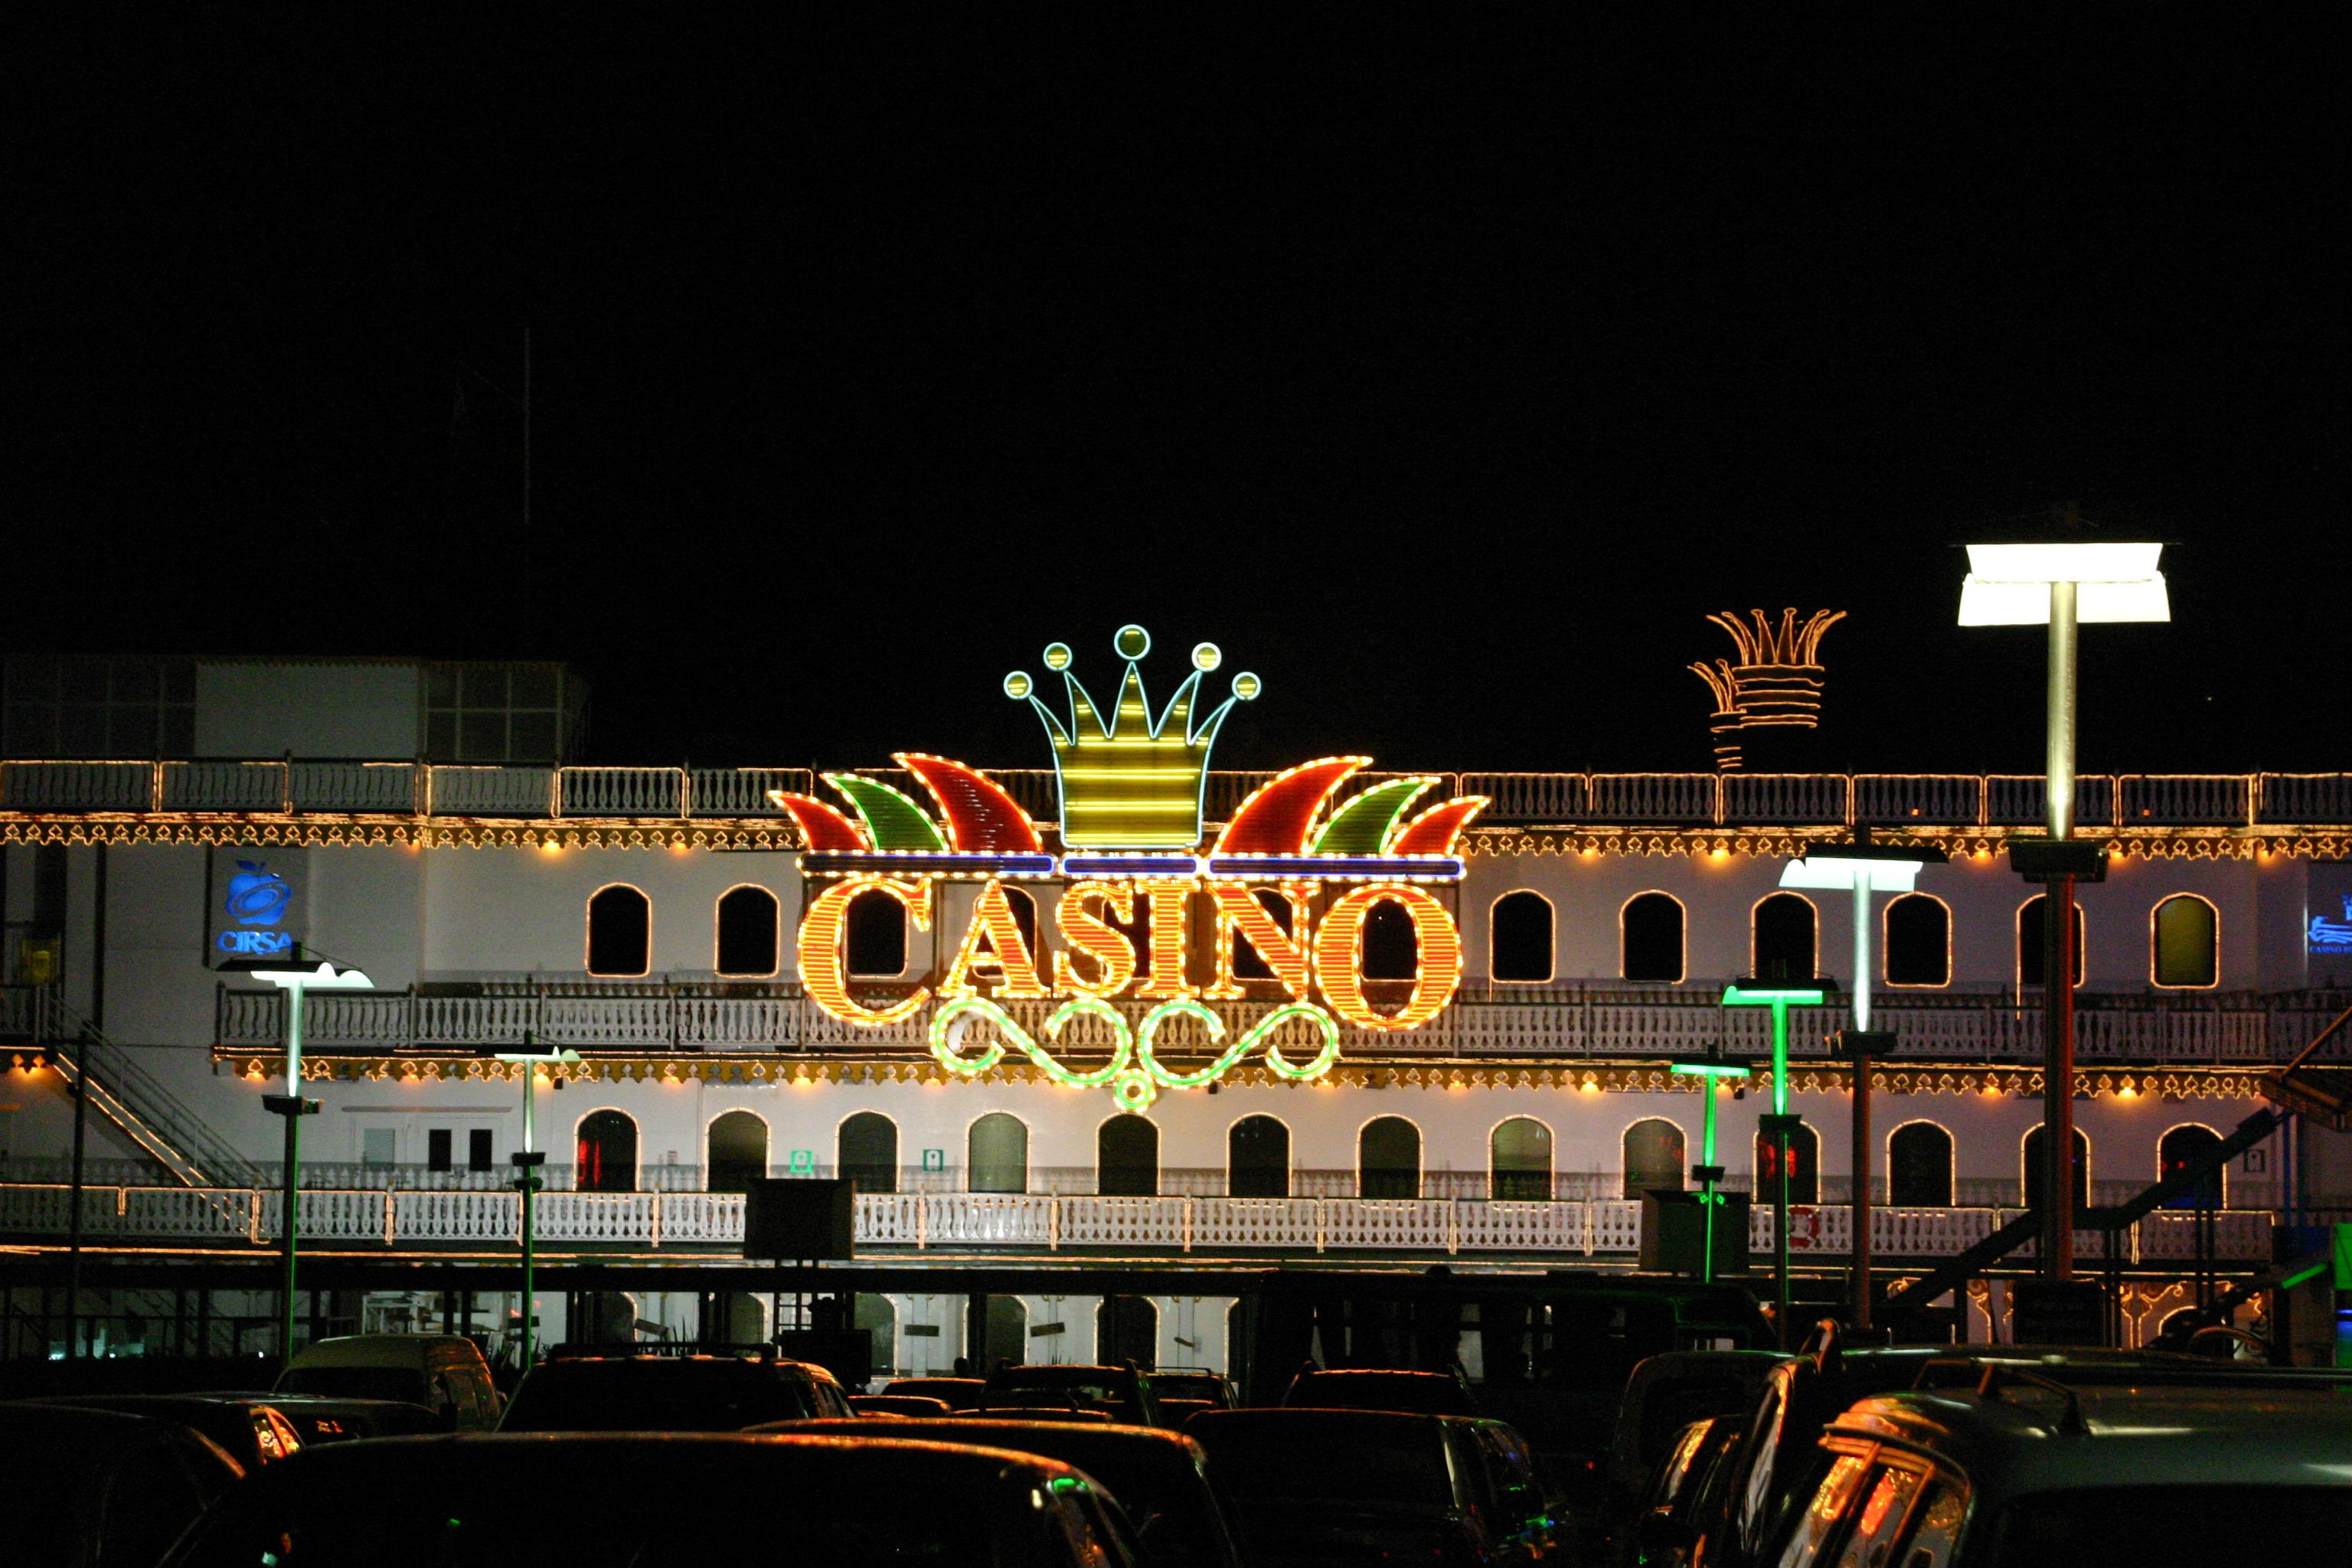
light, boat, night, game, play, cityscape, evening, port, lighting, neon, neon sign, lights, argentina, casino, slot, poker, christmas lights, buenos aires, puerto madero, black jack, neon lights, roulette, effect of light, ship princess